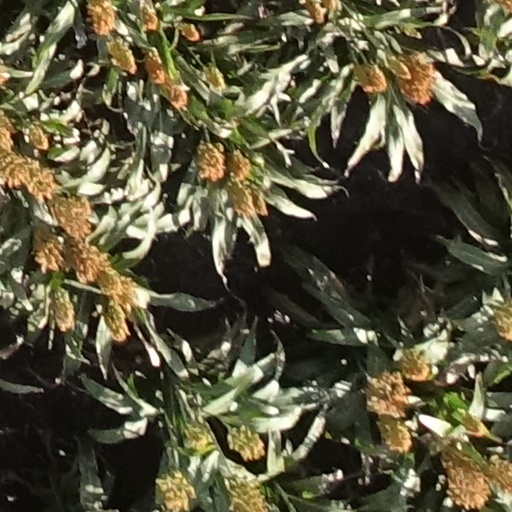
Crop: sorghum